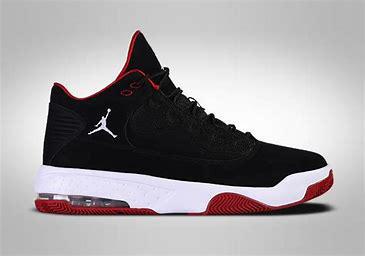
Brand: Jordan
Model: Max Aura 5